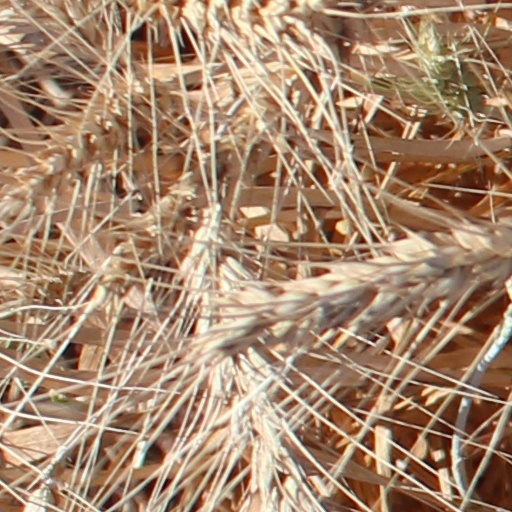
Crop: wheat